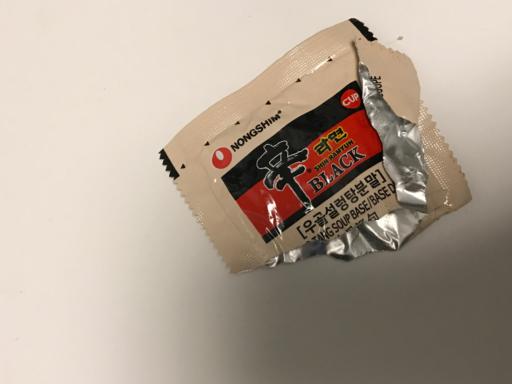
Label: plastics